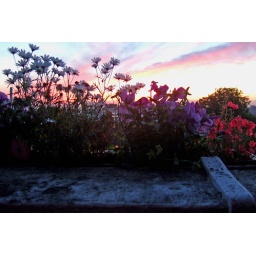
Sunset over the window box